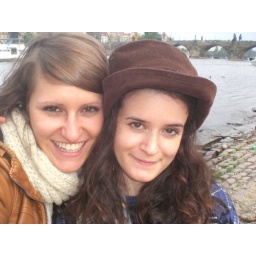
by the river with Charles bridge in the background